Recognition of same-sex unions in Italy

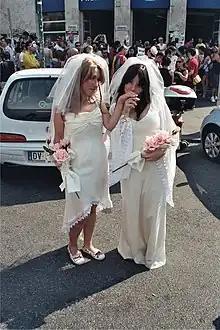
Two women dressed as brides at a pride parade in Rome, July 2010

In July 2012, Mayor Giuliano Pisapia promised to introduce a formal registry for same-sex unions in Milan, which would be designed to afford some legal protections to cohabiting same-sex couples. However, these protections would not be equivalent to marriage rights. A spokesman for the Roman Catholic Archdiocese of Milan responded by arguing there was a "risk that giving equal status to families based on marriage with those founded on civil unions will legitimise polygamy". The City Council of Milan approved the registry on 27 July 2012 in a 29–7 vote. The City Council of Rome approved a similar registry in January 2015, in a 32–10 vote. The registry came into effect on 21 May 2015. Twenty couples registered their unions at Rome City Hall that day.